Saint George

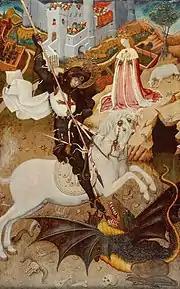

The saint's veneration dates to the 5th century with some certainty, and possibly even to the 4th, while the collection of his intercessory miracles gradually began during the medieval times. The story of the defeat of the dragon is not part of Saint George's earliest hagiographies, and seems to have been a later addition.